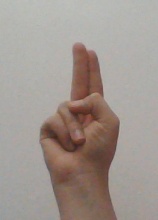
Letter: taa